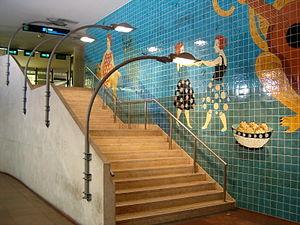
Alvalade est une station du métro de Lisbonne sur la ligne verte.